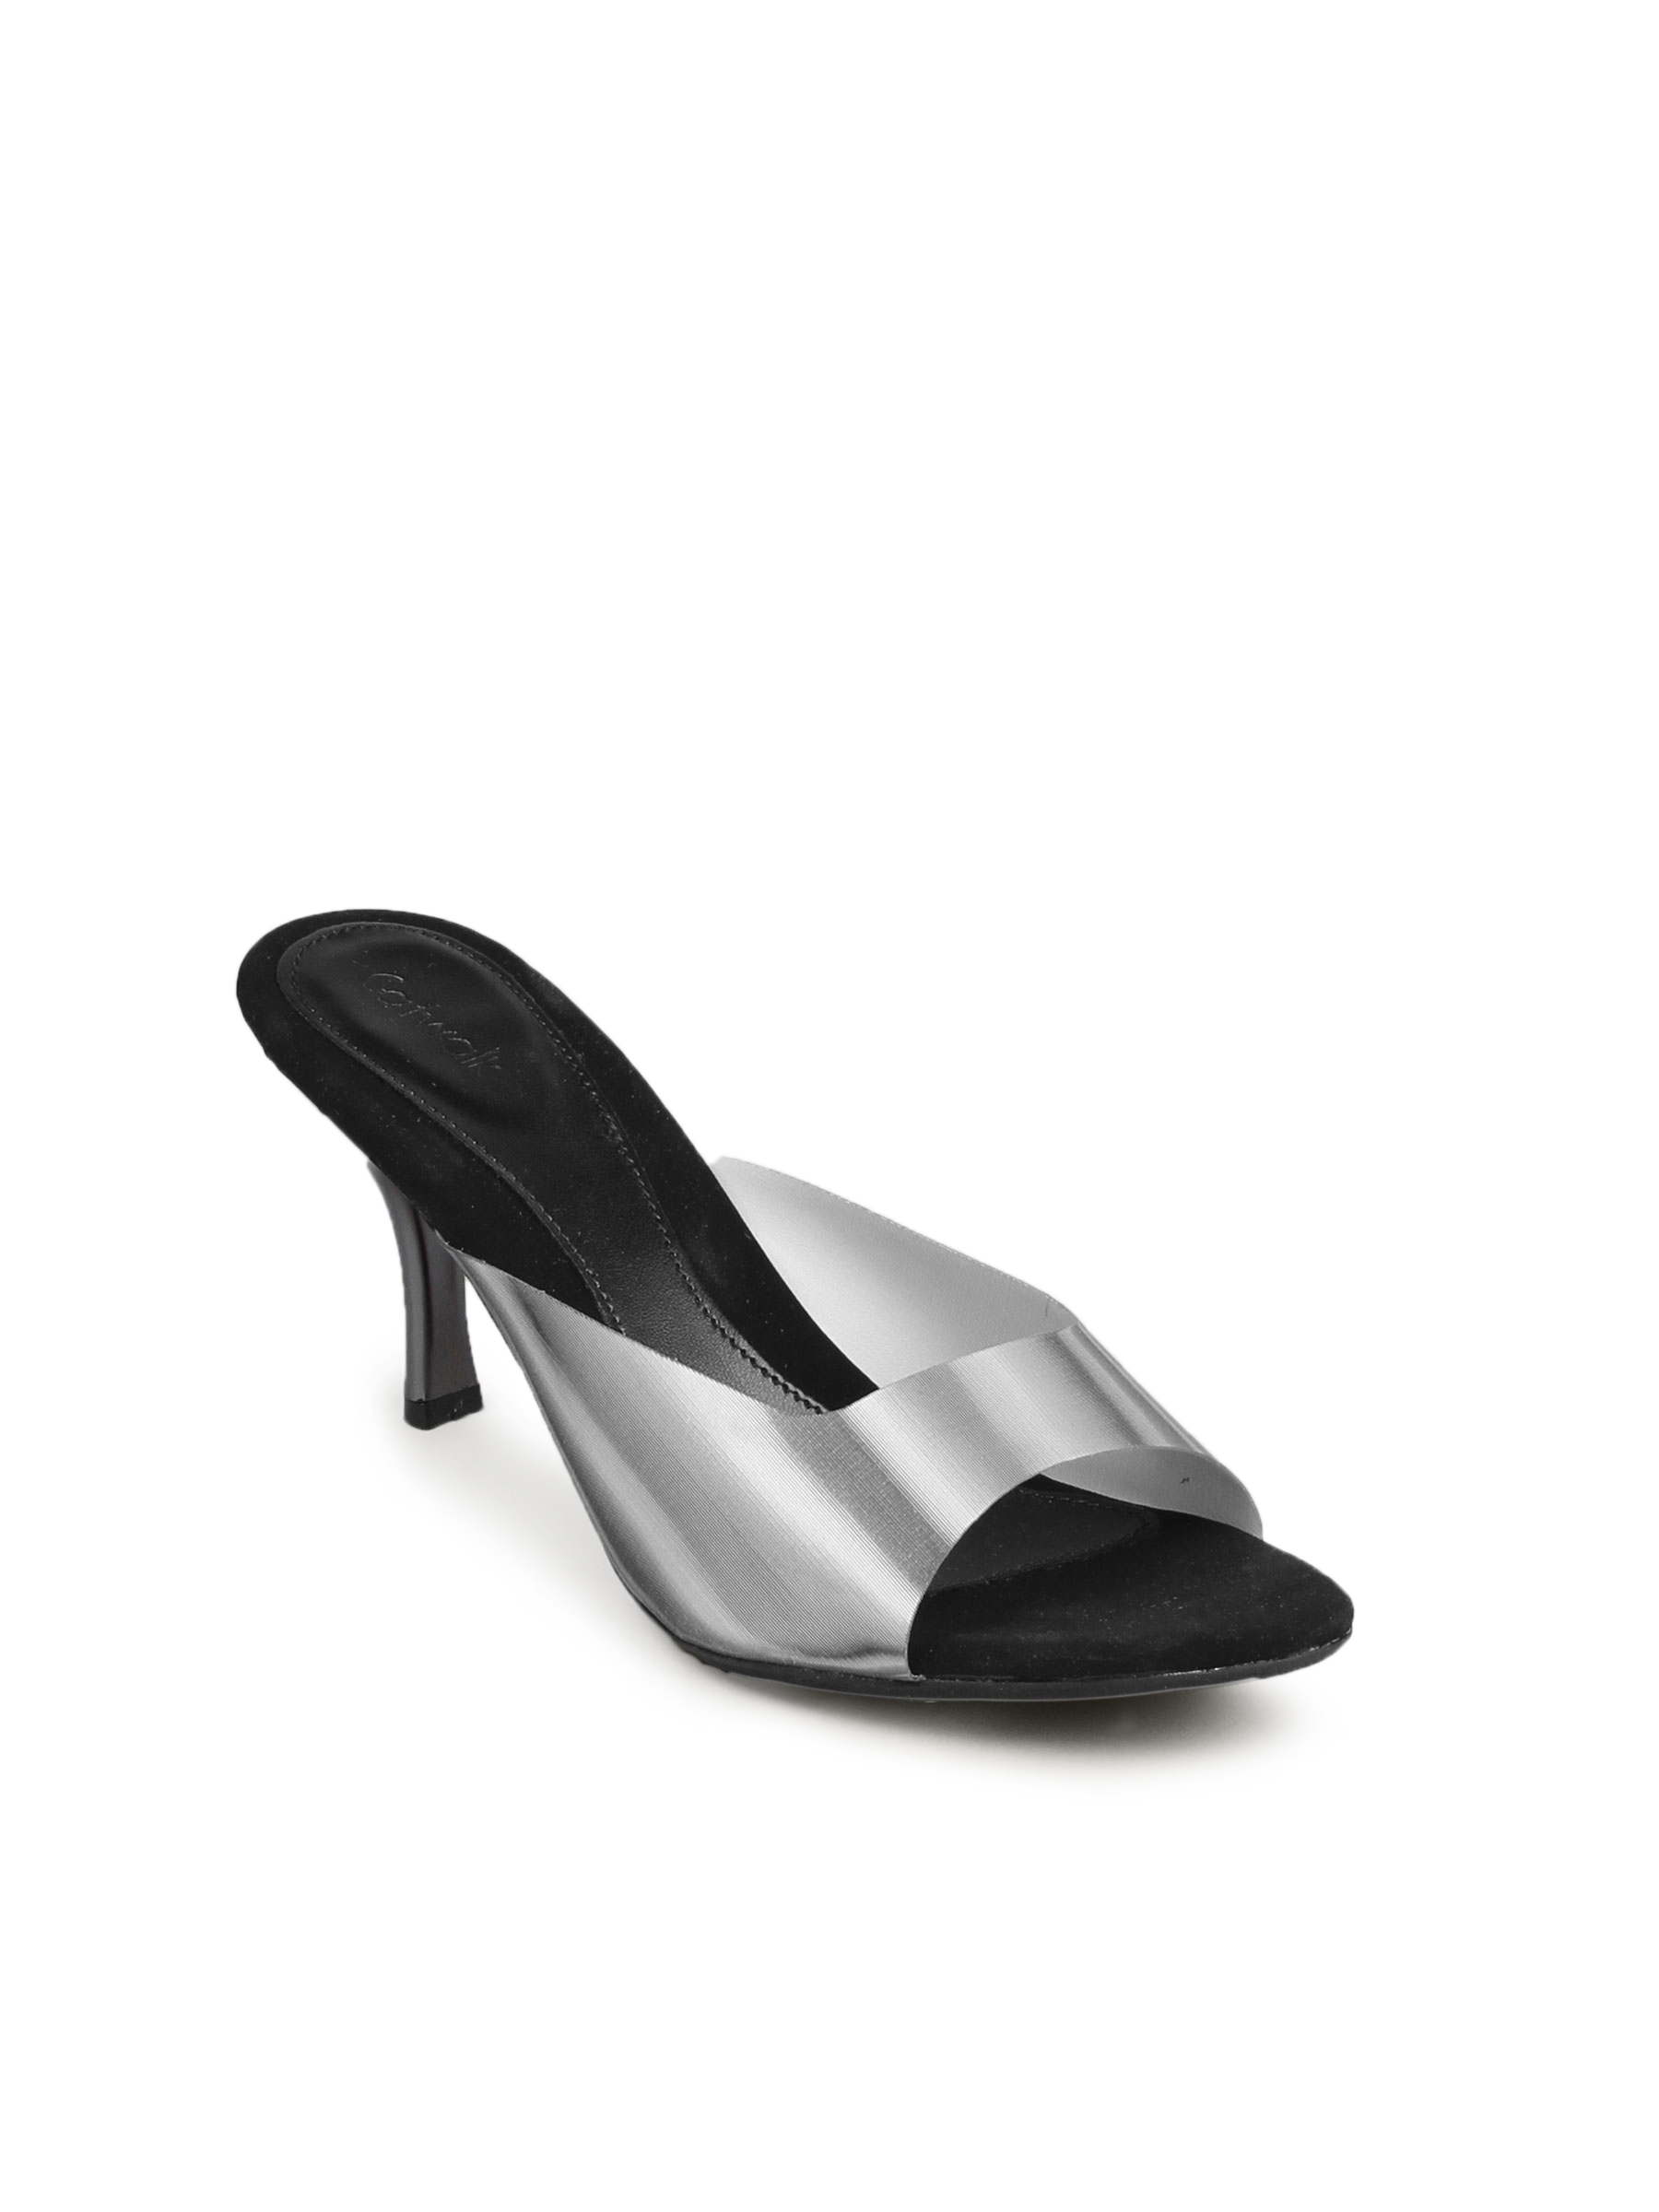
Catwalk Women Heeled Black Silver Strap Heels
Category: Footwear / Shoes / Heels
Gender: Women
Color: Blue
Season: Winter 2015
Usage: Casual